Torpedo net

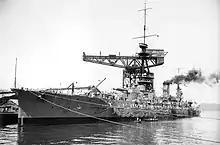
Testing the 's torpedo net at Yokosuka in 1917

In other actions later in the war, nets were used effectively by the . At the end of the siege of Port Arthur she was anchored outside the harbor in a position where she was sheltered from the fire of the Japanese batteries but became exposed to persistent attacks from torpedo boats. From 11 to 16 December 1904, "Sevastopol" was exposed to numerous night attacks. The Japanese deployed 30 torpedo-boats, of which two were lost, and it was estimated that altogether 104 torpedoes were fired against the ship. One torpedo exploded in the nets near the bow and produced a leak in the torpedo room; another damaged the compartment forward of the collision bulkhead, because the nets yielded to such an extent that it exploded near the hull. The last two torpedoes that struck the ship were fired at close range against the unprotected stern: they damaged the rudder and produced a serious leak under the quarterdeck, so that the aft end of the ship sank until it touched the bottom. The leak was repaired, the ship was re-floated and on the last day of the siege she was taken out to deep water and scuttled.